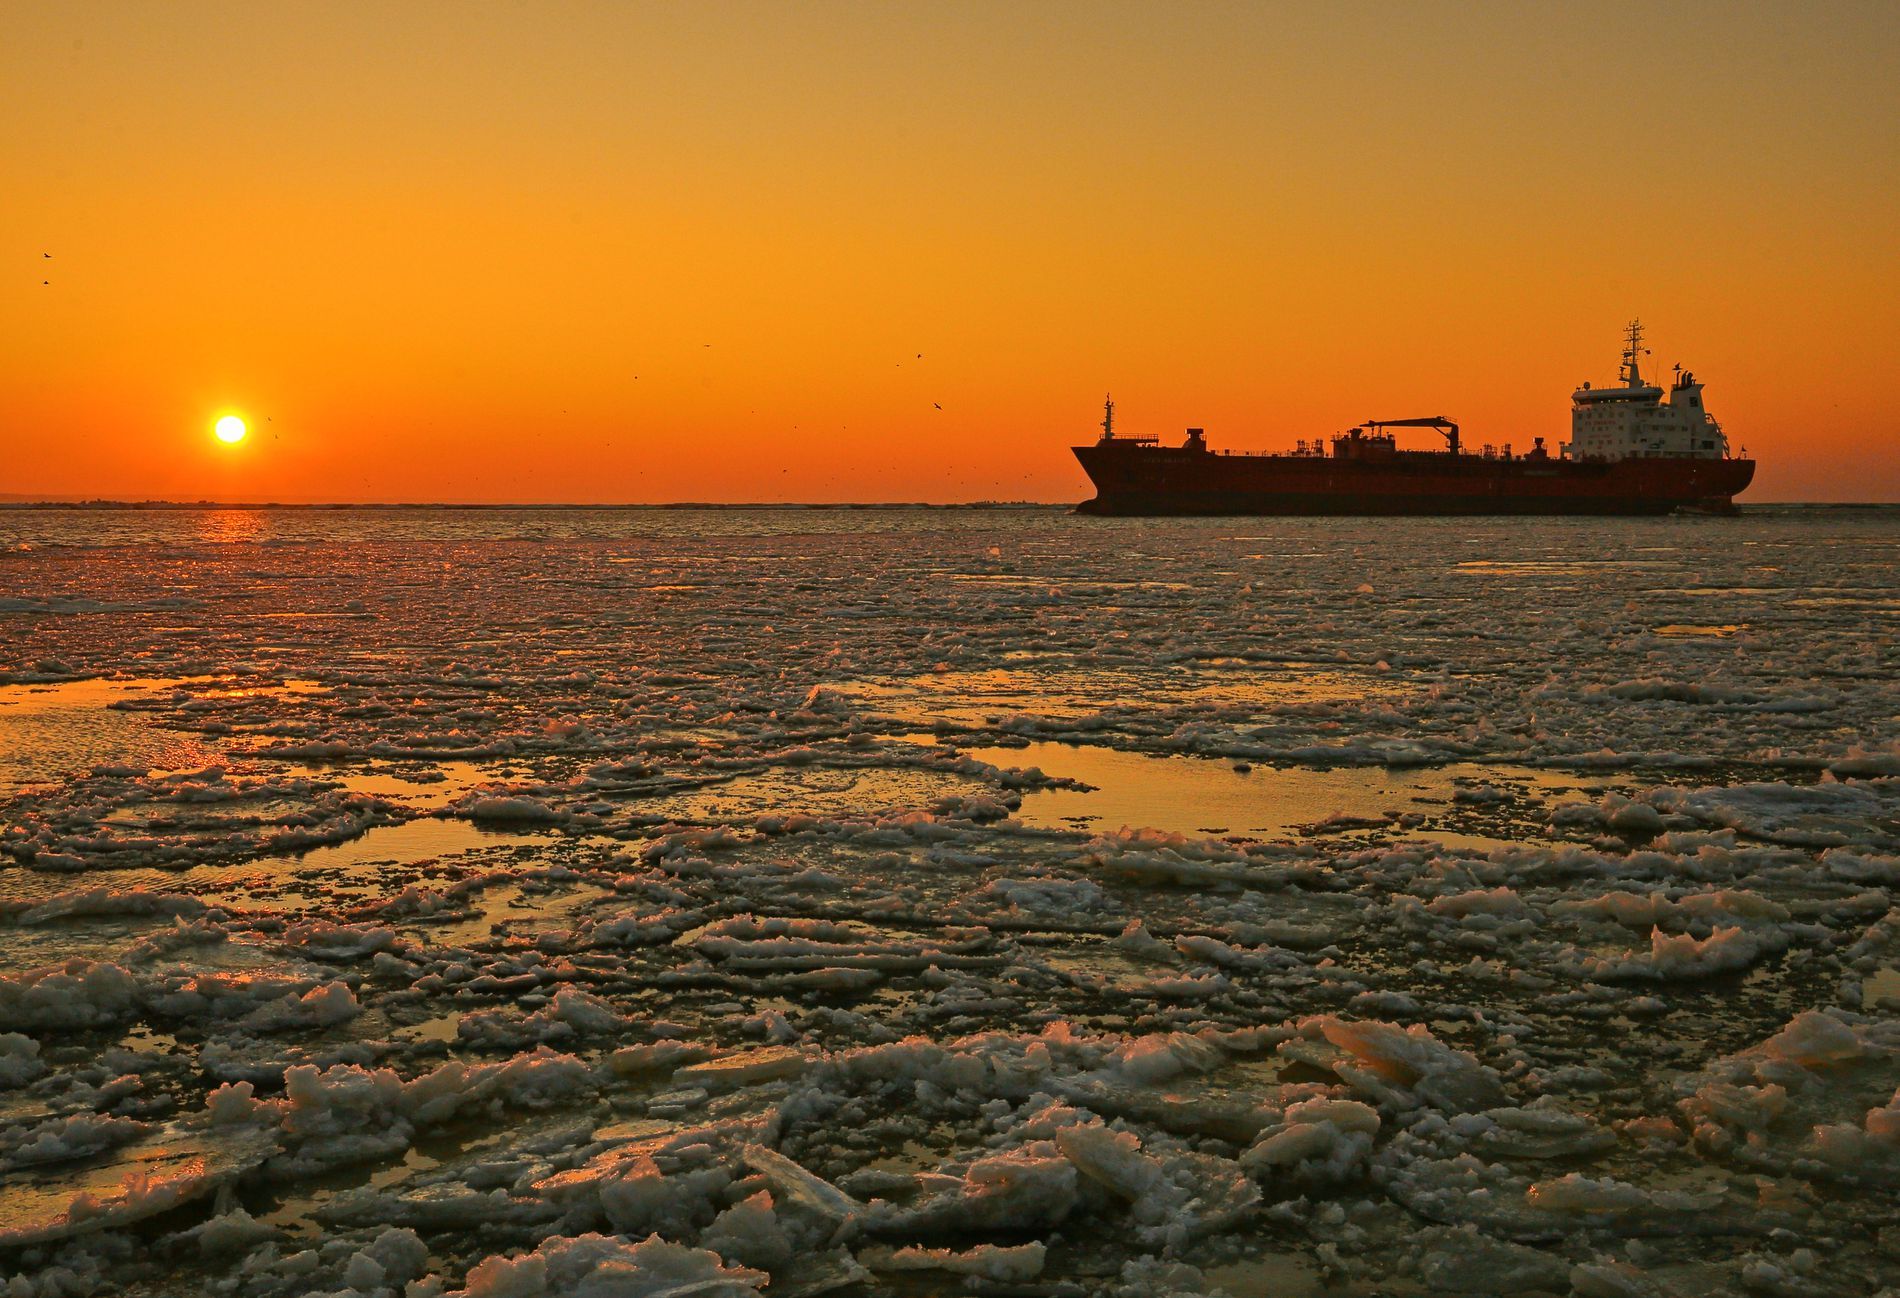
Icy Passage in a Golden Hour
Ship navigating icy waters during the golden hour. The sky is clear. The sun is shining.
A mid-range shot taken at eye level of Ship navigating icy waters during the golden hour under a clear sky. The colors are charming and orange-tinged. The atmosphere is calm and coastal. The mood is relaxed. The lighting is natural and dim.
Labels: Nature, Outdoors, Sky, Transportation, Vehicle, Watercraft, Boat, Freighter, Ship, Horizon, Animal, Bird, Water, Waterfront, Sunrise, Sea, Sunset, Icebreaker, Scenery, Barge, Sunlight, Sun, Icy water
Camera: Canon Canon EOS 5D Mark III
Lens: 16.0 - 35.0 mm, Canon EF 16-35mm f/4L IS USM
Aperture: F13
Exposure: 1/320 sec
ISO: 500
Focal length: 35.0 mm